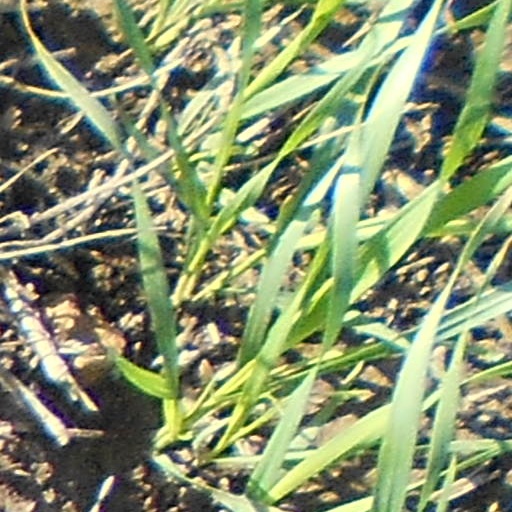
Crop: wheat